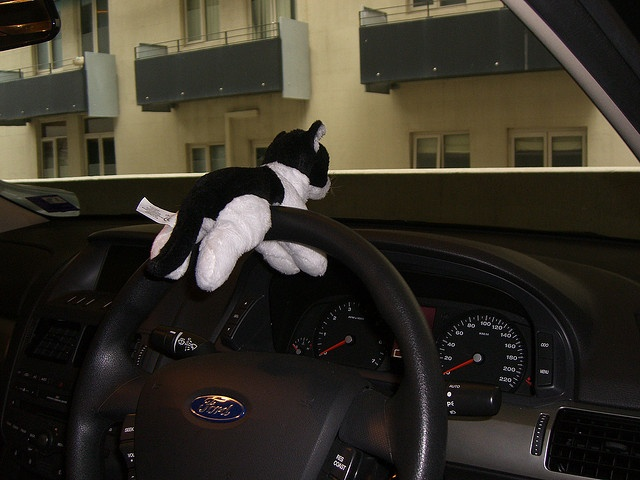
A stuffed animal is placed at the top of a steering wheel in a car.
A stuffed animal cat on top of the steering wheel in a car.
Black and white stuffed doll sitting on the steering wheel of a car.
A stuffed cat placed on a steering wheel.
A stuffed animal laying across the steering wheel.